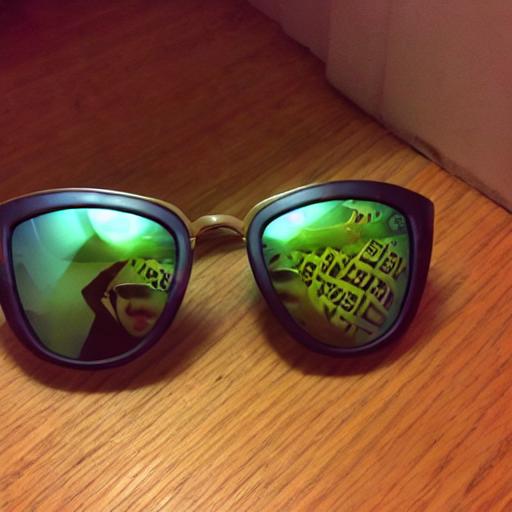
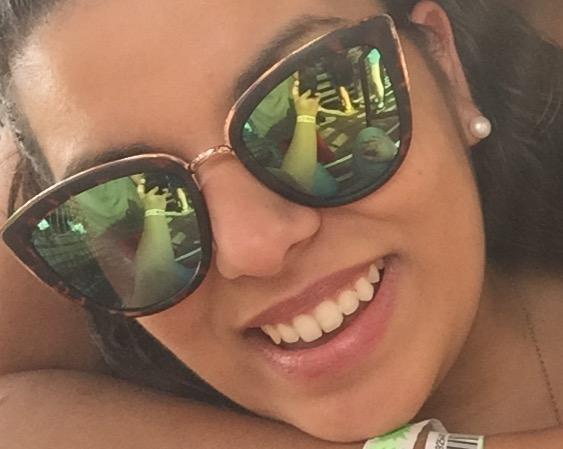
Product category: accessories_sunglasses
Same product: no